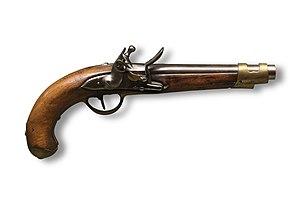
Le pistolet est une arme de poing dont la chambre est intégrée au canon ou en permanence alignée avec lui.
Le tir sportif comprend des disciplines, gérées en France par la Fédération Française de Tir et, au niveau mondial, par différentes fédérations internationales parmi lesquelles l'International Shooting Sport Federation pour les disciplines Olympiques, l'International Practical Shooting Féderation pour le tir sportif de vitesse ou l'International Crossbow Shooting Union pour l'arbalète.